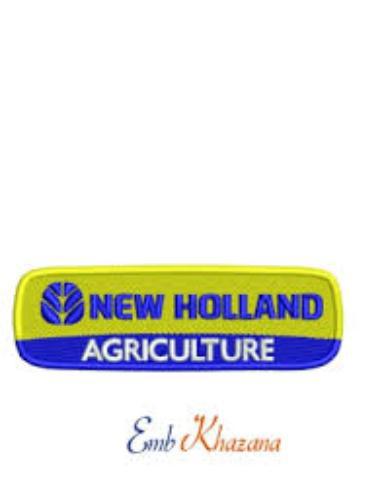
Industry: Others